Magadanskaya Pravda

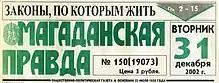

Magadanskaya Pravda is a Russian regional socio-political twice-weekly newspaper, published in Magadan on Tuesday and Friday with a circulation of 10,000-20,000; it was established in 1932.